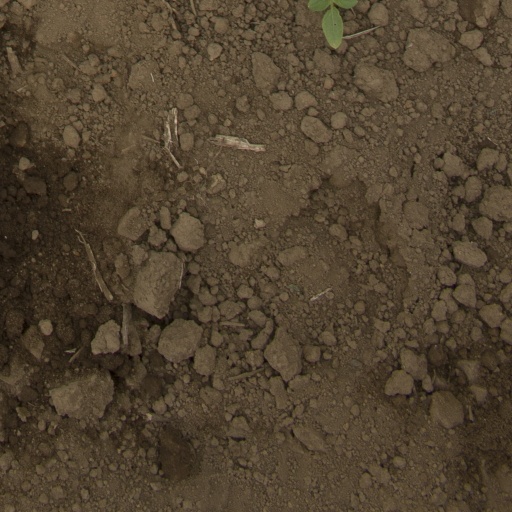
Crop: Jerusalem artichoke